Twentieth Century Pictures

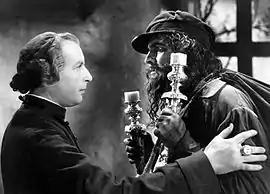
Cedric Hardwicke and Fredric March in "Les Misérables"

Schenck and Zanuck left UA over a stock dispute and began to negotiate with the Fox Film Corporation and the two companies merged that spring, becoming Twentieth Century-Fox in 1935.